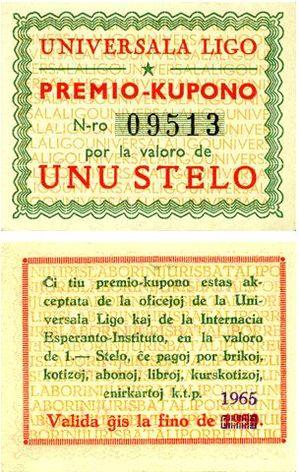
Le stelo est une unité monétaire utilisée par les espérantistes pendant la seconde moitié du xxᵉ siècle. Aujourd'hui, les steloj sont en plastique et principalement utilisés lors de rencontres entre jeunes.